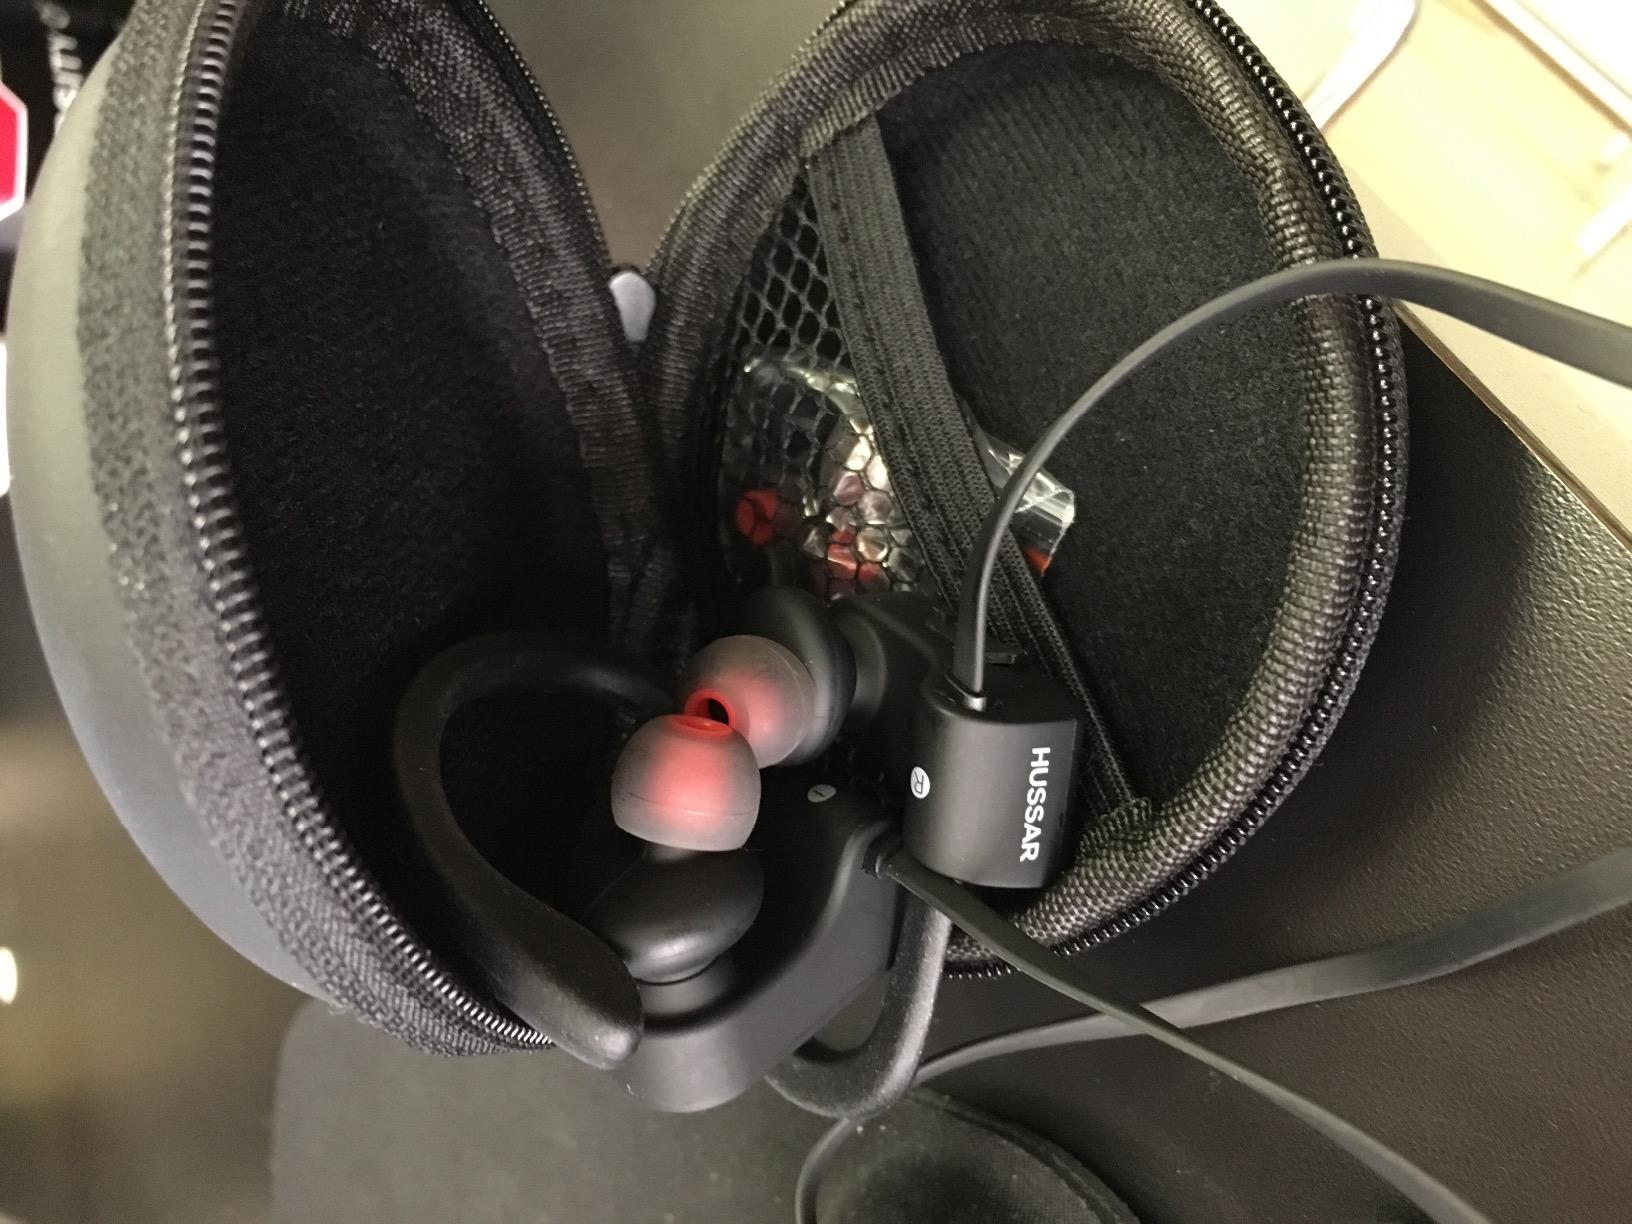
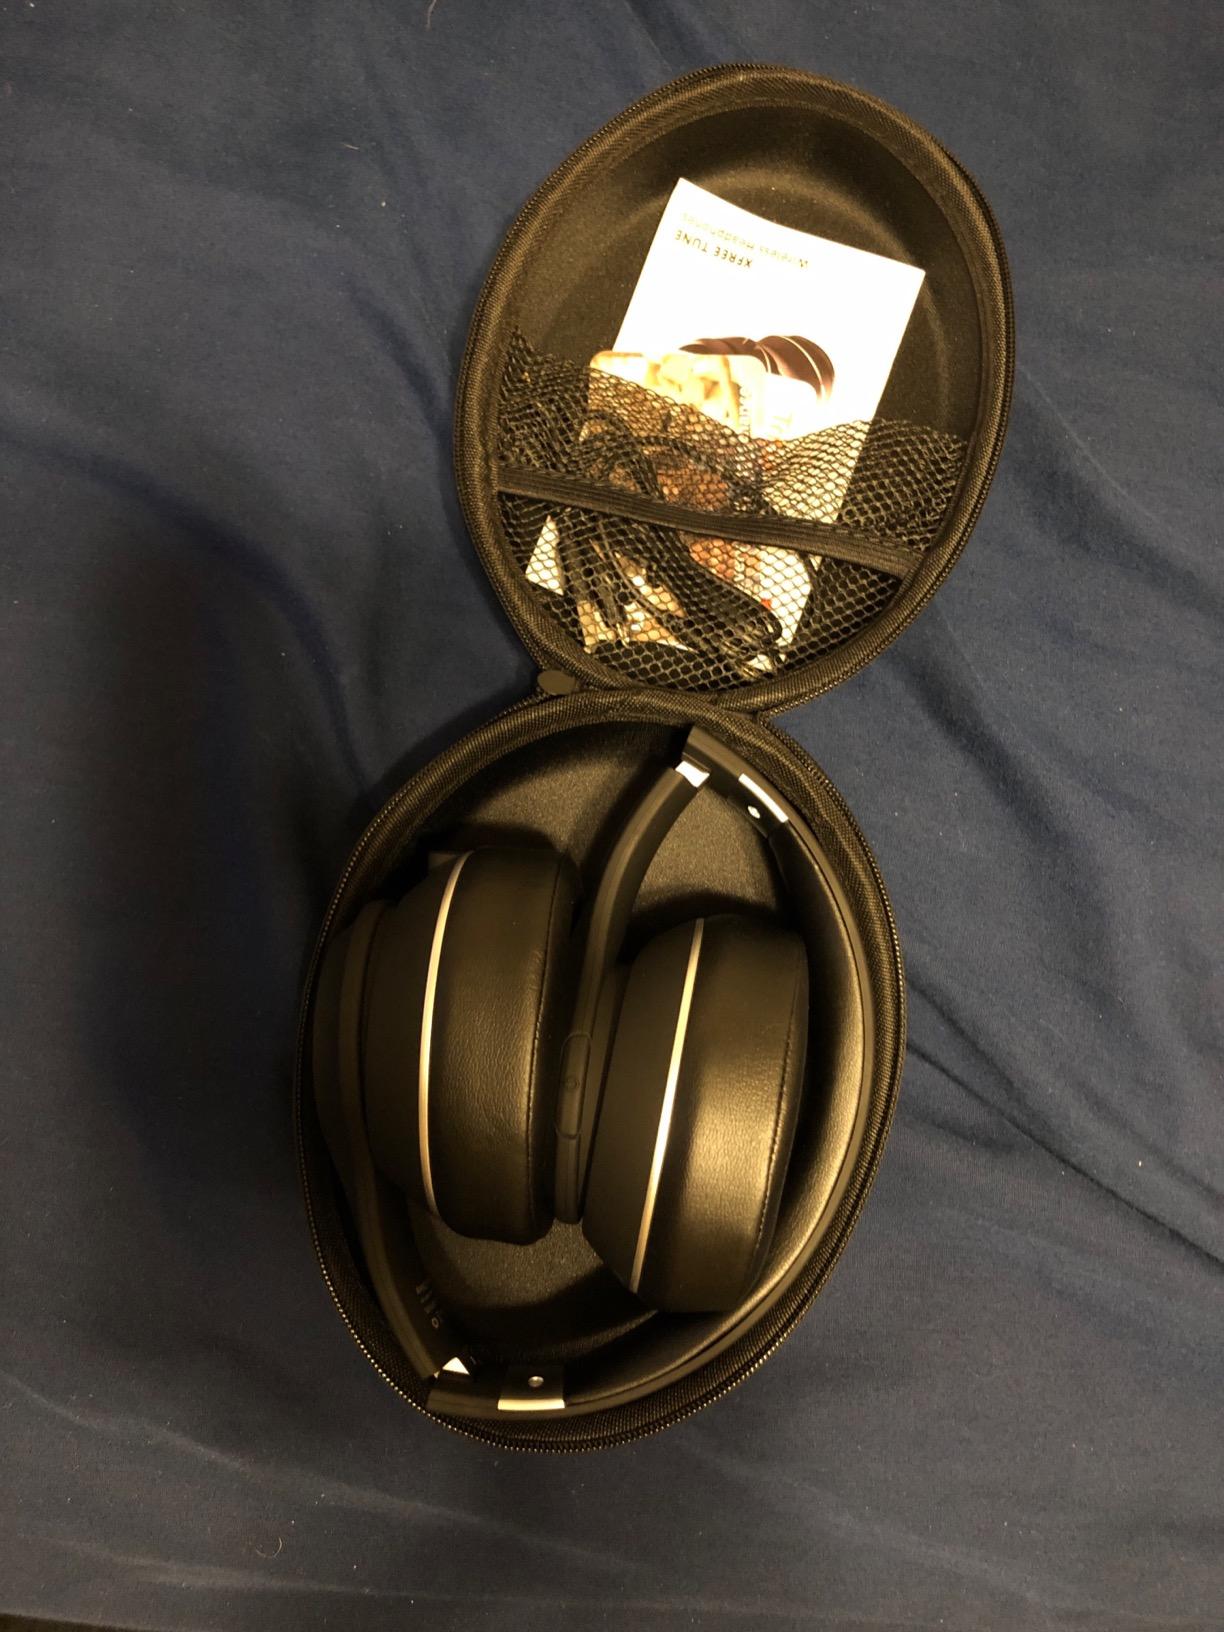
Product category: headphones
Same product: no